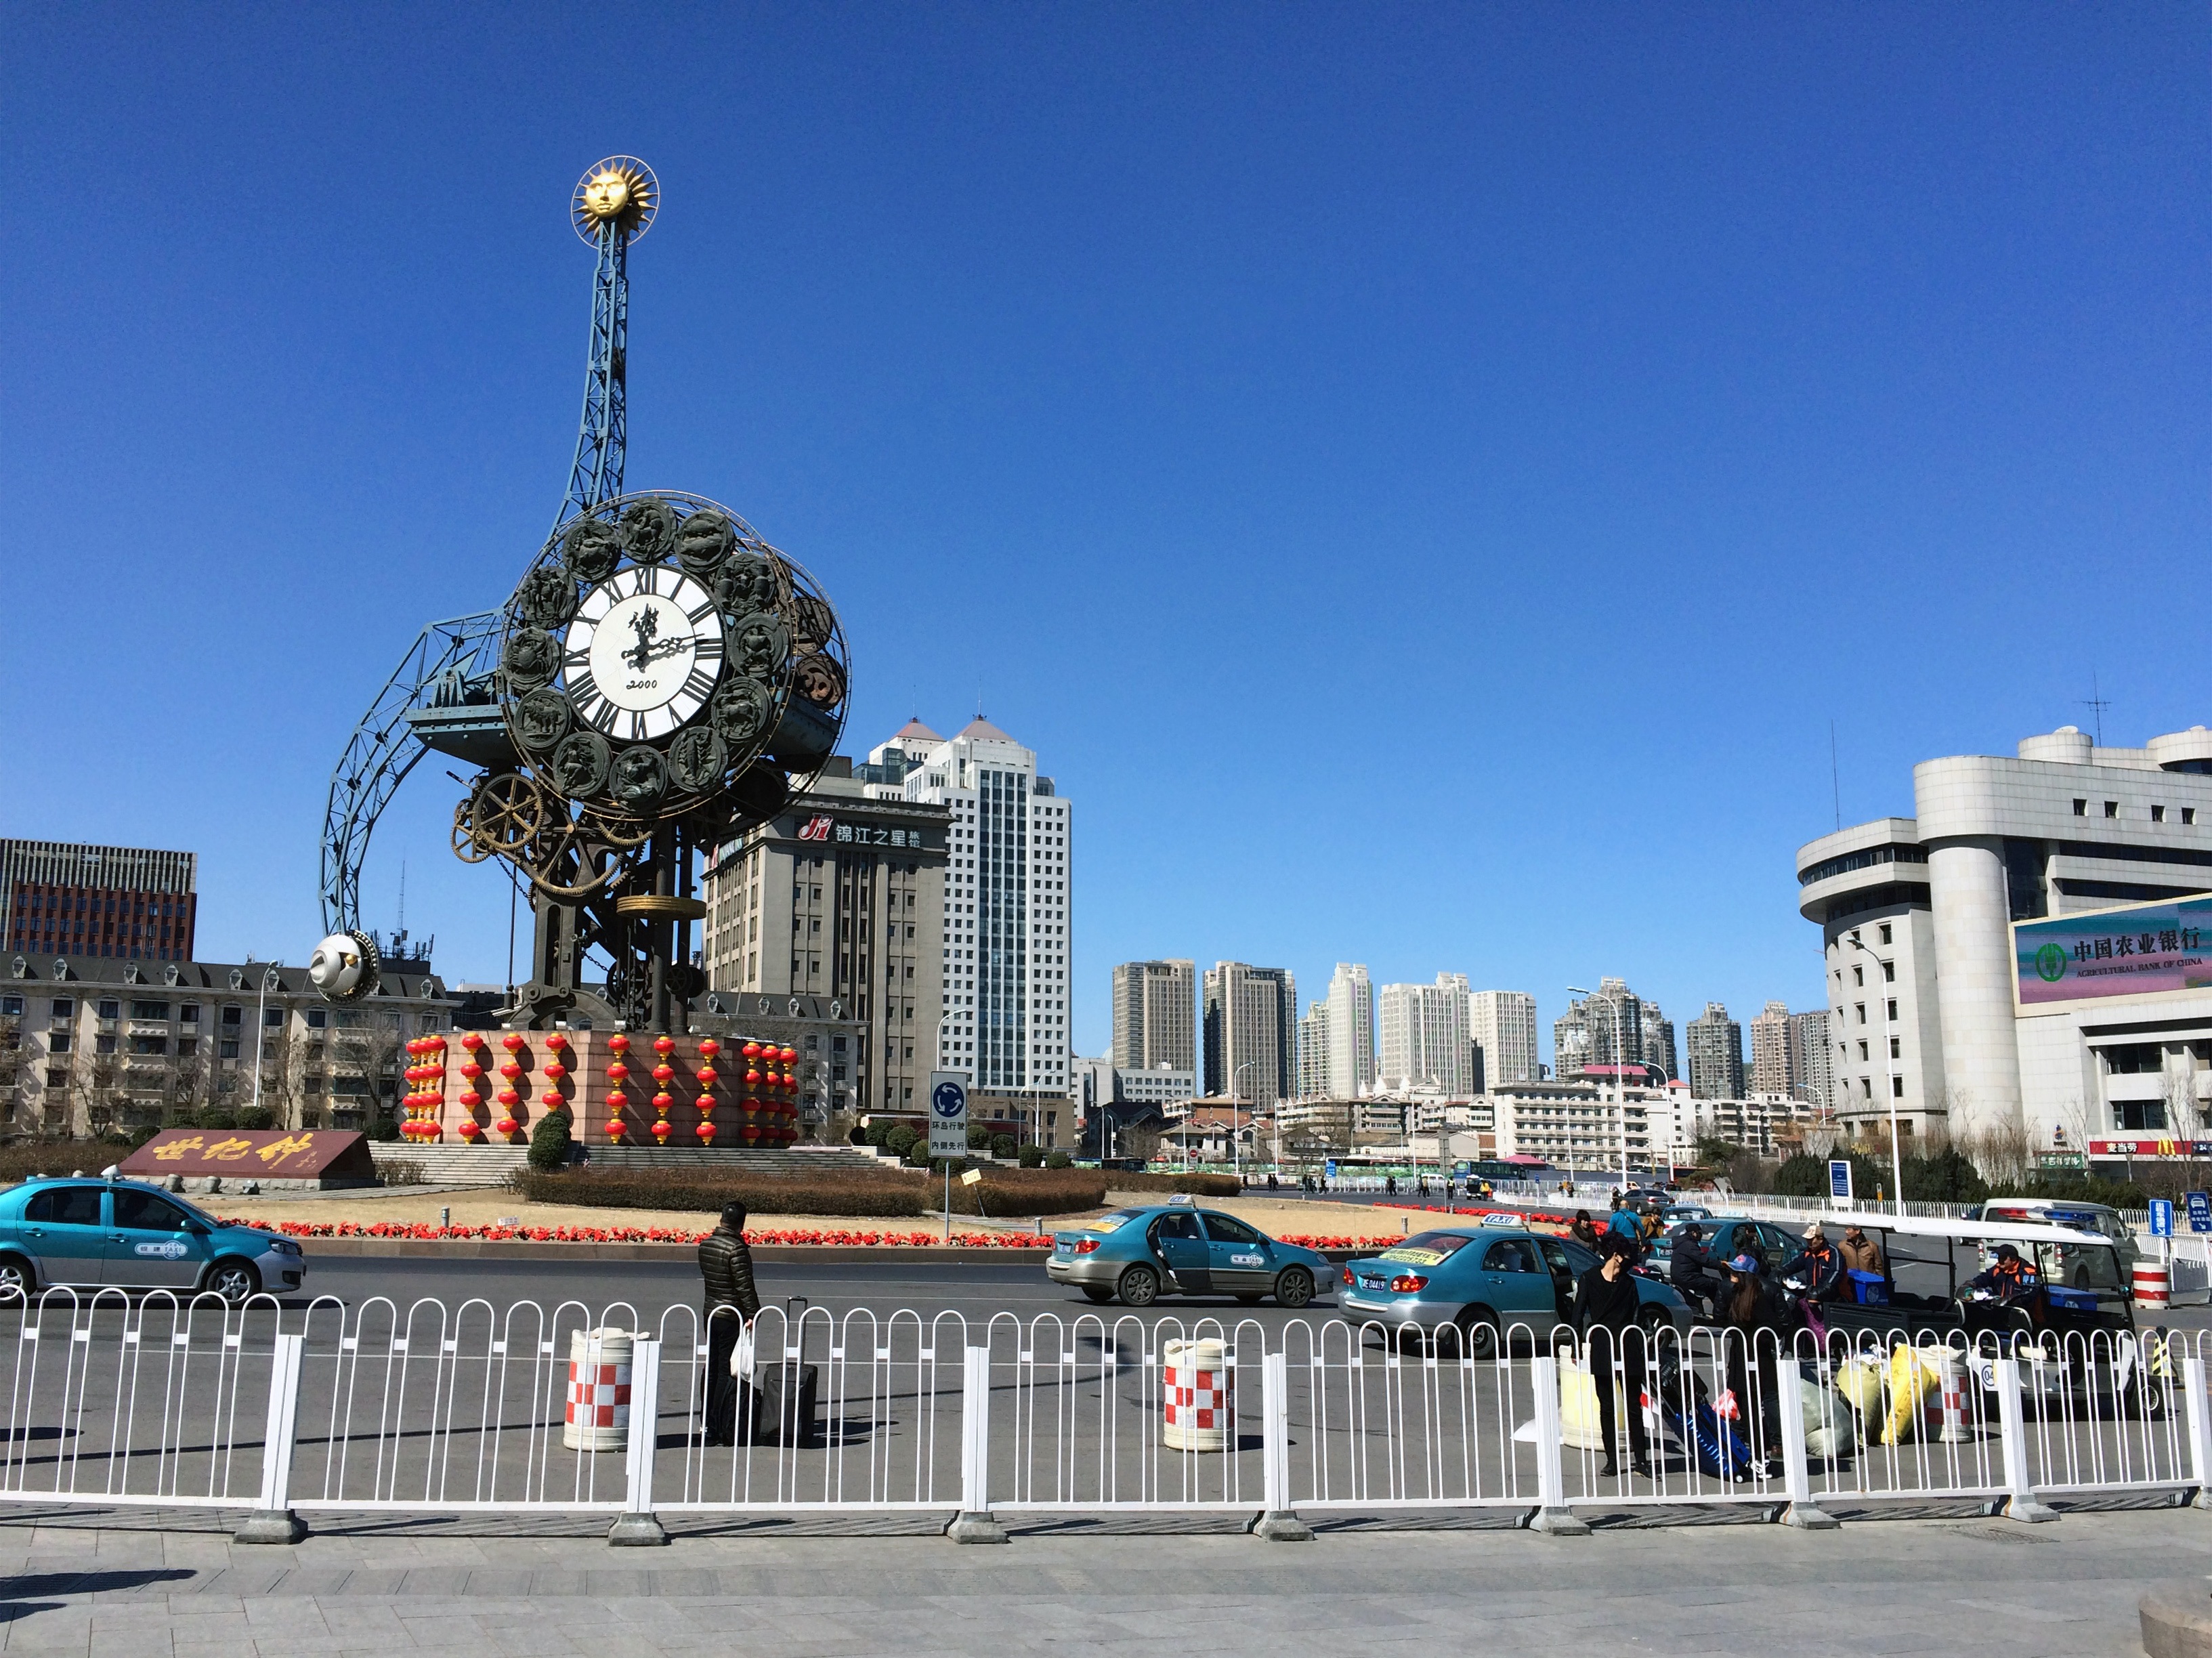
watch, outdoor, boardwalk, skyline, city, skyscraper, walkway, cityscape, downtown, transport, plaza, train station, landmark, tourism, blue sky, guardrail, town square, street view, tianjin, urban area, human settlement